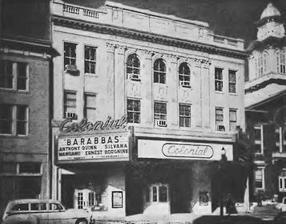
Building: Colonial Theater (Allentown, Pennsylvania)
Country: United States of America
Year built: 1920
Colonial Theater Colonial Theater in October 1962 Address 513-17 West Hamilton Street Allentown, Pennsylvania , 18101 United States Coordinates 40°36′12″N 075°28′07″W / 40.60333°N 75.46861°W / 40.60333; -75.46861 Type Theater Construction Opened 1920 Closed 1982 Demolished 2005 Rebuilt 1963 The Colonial Theater was a former cinema and stage theater in Allentown, Pennsylvania , United States.  Opened in 1920, for over 50 years it was considered the glamour cinema in the central business district.  It closed in 1982, and was torn down in 2005 after years of being vacant and deteriorated.  The site has been redeveloped as Three City Center , part of the Allentown Neighborhood Improvement Zone (NIZ). History 19th century The Colonial Theater in 1921 The Colonial Theater was built on the site of a Center City Allentown mansion owned by John Dodson Stiles , a lawyer who represented Pennsylvania's 7th congressional district in the U.S. House of Representatives during the Civil War . In the 1870s, Stiles returned to Allentown , where he practiced law until his death in 1896. Two years later, in 1898, his home was remodeled by his son, Charles Frederick (Fred) Stiles, who turned it into the Hotel Hamilton . 20th century The theater's main auditorium The interior of the theater in 1964 following its extensive renovations The Colonial Theater on December 9th, 2001, showing its derelict condition after a decade of neglect. The theater was torn down in 2005. During World War I , the Hotel Hamilton suffered a devastating fire. The hotel was later razed, which opened a prime real estate lot on Hamilton Street in Center City Allentown . The location for the new theater was near the Old Lehigh County Courthouse and a short walk up the street from the Allentown trolley station at 6th and Hamilton streets. The Hotel Hamilton had served as a gathering place for Lehigh County's legal minds and travelers since its opening, which made it an appealing place for an entertainment venue. In 1919, after the end of a shortage of building materials during World War I, the Colonial Theater was constructed. The theatre was owned by Sidney Wilmer and Walter Vincent, both from Utica, New York . The two had owned the Orpheum Theater in Allentown since 1906. In 1920, the Orpheum was renamed The State Theater when it switched from a vaudeville venue to a film venue. Under Wilmer and Vincent's ownership, the Orpheum was profitable. Given its success, the two sought to open a second theater in the city. The Ochs Construction Company from Allentown was the general contractor for the building.  The Colonial was designed by Philadelphia architects Hoffman and Henon, who were producing illustrations for major motion picture theaters around the nation. The building was a concrete and steel three-story building in Beaux-Arts style. Wilmer and Vincent wanted this to be primarily a movie theater and not a vaudeville house. The interior had a three-story auditorium with two balconies. The marble used was rose Tavernell imported from France. The three grand chandeliers lit the long center ramp that swept up to the interior doors. Set in the marble arches of the columns were baskets of flowers, gifts from Wilmer's and Vincent's many clients in the theater world. The theater also had ground-floor retail shops and second and third-story professional offices, which were leased to law firms, insurance agents, and other small businesses, including rehearsal rooms that were used by musicians and acting troupes. The Colonial held its opening night on October 11, 1920. The first film shown at the theater was The Idol Dancer by D.W. Griffith .  Also on the bill was a Pathe newsreel and a comedy, High and Dizzy , starring silent screen favorite Harold Lloyd . Matinee prices for the orchestra and balcony seats were 25 cents, but box seats on Saturday evening would be 65 cents, a high price by the standards of the time. For most of the next five decades, the Colonial was one of the most profitable and popular theaters in Allentown. Although designed primarily for the presentation of films, it also occasionally served as a performing arts theater. The theater also hosted traveling jazz shows, including touring groups from Harlem 's Cotton Club . In 1929, the theater installed sound equipment for talking pictures. In February 1935, it was the site of a live national radio broadcast of Amos and Andy . It was remodeled in 1937; seats were added, new projection equipment installed and a new air conditioning system put in place. The following year, in 1938, Walter Vincent was chairman of the board of Republic Pictures , a Hollywood film studio Vincent made a film about the city, Allentown On Parade , which premiered in Allentown on August 18, 1938, along with a Republic Pictures' romance film, Army Girl . Before a capacity crowd on the flag-draped stage of the Colonial Theater, a coast-to-coast phone conversation between Allentown community leaders and the stars of "Army Girl" was broadcast throughout the theater. In an era when a cross-country phone call was costly and not widely available, hearing the live voices of Hollywood stars was quite an event. In 1944, the property was sold to Fabian Theaters, Inc., which operated a chain of thirty theaters in New York and New Jersey. After World War II , the Colonial gradually became a cinema-only facility; however, it continued to host an occasional stage show until the 1960s. The emergence of television in the 1950s caused revenues to decline as more and more people began to stay home and watch entertainment in their living rooms. In 1954, the theater's screen was replaced with one capable of showing CinemaScope widescreen films. In the early 1960s, the theater was closed for a major renovation. Its front facade was cleaned and painted, the lower facade retiled, and a new marquee was installed. The interior was fitted with new theater seats, new carpeting, and which were installed on the first floor along with new carpeting and gold and blue draperies; the walls were re-plastered and a new ceiling was installed.   Two new lounges were added to the main floor and a new RCA stereo sound system was added. The grand opening in October 1962 was the film Barabbas . During the 1960 and early 1970s, the Colonial was the premiere theater in Center City Allentown , showing such films as Cleopatra ; Mary Poppins ; Doctor Zhivago ; Guess Who's Coming to Dinner ; Midnight Cowboy (The only "X" rated film ever shown there); M*A*S*H ; The Godfather , and The Godfather Part II . In 1973, United Artists Eastern Theaters Inc. purchased the building from the Fabian movie chain. However, during the 1970s and 1980s, the multi-cinema mall theaters and also the decline of the Allentown Central Shopping district on Hamilton Street led to austere times for the Colonial, along with other Hamilton Street theaters in Allentown. In the late 1970s, the Rialto Theater at 10th and Hamilton Streets closed, and the Eric Twin, which opened in 1969 about a block east, was renovated into a multi-cinema of six screens, all of which were capable of projecting 70mm films , while the Colonial was a single-screen capable of only 35mm film projection. This meant that many of the Hollywood blockbuster films of the era were shown at other theaters. By the mid-1970s, the theater was largely showing second and third-run films. On September 23, 1982, the theater cinema part of the building was closed, though professional and retail offices remained open. After announcing the closure, the Colonial announced that the closure was only temporary until a new owner could be found. Negotiations with several cinema chains fell through, however, and the theater remained closed for several years. In 1988, the property was sold to Mark Mendleson, an investor from Philadelphia . In the time while it was closed, the building sustained water damage from a leaking roof. Again in need of renovation and losing money, Mendleson closed the building for "temporary repairs" that shuttered the professional offices and retail space. Instead of renovating the property, however, property records show that in spite of their inactivity and deterioration, the Colonial and other properties owned by Mendleson, were used as collateral to obtain tens of millions of dollars in loans for Mendleson's other projects.  The closed theater, judged as viable as an operable business by the City of Allentown in 1987, began to structurally deteriorate. Mendelson, in turn, laid the blame for his troubles on the city's economic woes and city officials, who he said "tortured: him with unfulfilled promises and turned their backs when he needed help. For the better part of the next 15 years, Mendleson and the City of Allentown were at loggerheads with regards to the Colonial and his other properties, all of which were deteriorating. In 1990, when Allentown gained was infamously named at the very bottom of Money magazine's ranking of 300 places to live in the United States, the magazine used the Colonial Theater to illustrate the city's downfall in a single photograph, captioned "A vacant movie theater in Allentown". In 1994, with nearly $5 million in liens against his properties in Allentown, the Colonial went to a tax sale. Mendelson gambled that no one would bid on the property — thus becoming responsible for the unpaid bills — and won. At that time, Mendelson began to make amends by paying some of the Colonial's back taxes. 21st century Colonial Theater's interior on March 5, 2005, illustrating the deterioriated condition of the theater, which was deemed as unsalvagable, was torn down In 2001, the City of Allentown ordered the Colonial Theater sealed to keep vagrants out of the property, and Mendleson was ordered to repair its roof and make other structural repairs due to the deterioration of the property and to prevent structural collapse. The city fought for years to take control of the long-blighted theater, and obtained a court order in 2003, prying it from the grip of the Mendelson Family Trust. In March 2005, the Colonial Theater was demolished by the city.  long with the Colonial theater building, the city also razed some vacant early 20th century buildings known as the Colonial Annex, and the former Allentown Trust building at 527 Hamilton Street , which were next to the former theater building.  Once one of the city's largest banks, it was built about 1905. In June 1931, the bank had 12,000 depositors and $1 million in assets. The run on the banks during the Great Depression forced the bank into closure. In June 1932, the bank was taken over by the Commonwealth of Pennsylvania. The building was then used for many years afterwards as offices for Lehigh County until it was shuttered in 1988. With the demolition of the vacant properties, a large empty lot was created between Old Lehigh County Courthouse on Hamilton Street and Law Street. The city then graveled over the empty lots and the land remained vacant for several years. The Colonial Theater faced legal issues for several years, until 2008, when the Mendleson Trust settled its dispute with the city over the value of the seized property and payment of city tax liens on that and other properties connected to Mendelson. Once the settlement was reached, the large empty lot on the north side of Hamilton Street was placed for sale by the city. In July 2013, following several attempts by the city to sell the vacant lot to several developers, an agreement was made to sell the property to the City Center Development Corporation. In April 2014, the City Center Development Corporation announced that construction had begun on Three City Center , a seven-story, $50 million office and retail building on the former Colonial theater and Allentown Trust Company sites. The Three City Center building is a five-story building that includes 110,000 square feet of retail and office space. It was designed to blend in with surrounding architecture and has two fronts, one on the 500 block of Hamilton Street and the other facing the city's Arts Park. In May 2015, Three City Center opened. See also List of historic places in Allentown, Pennsylvania References